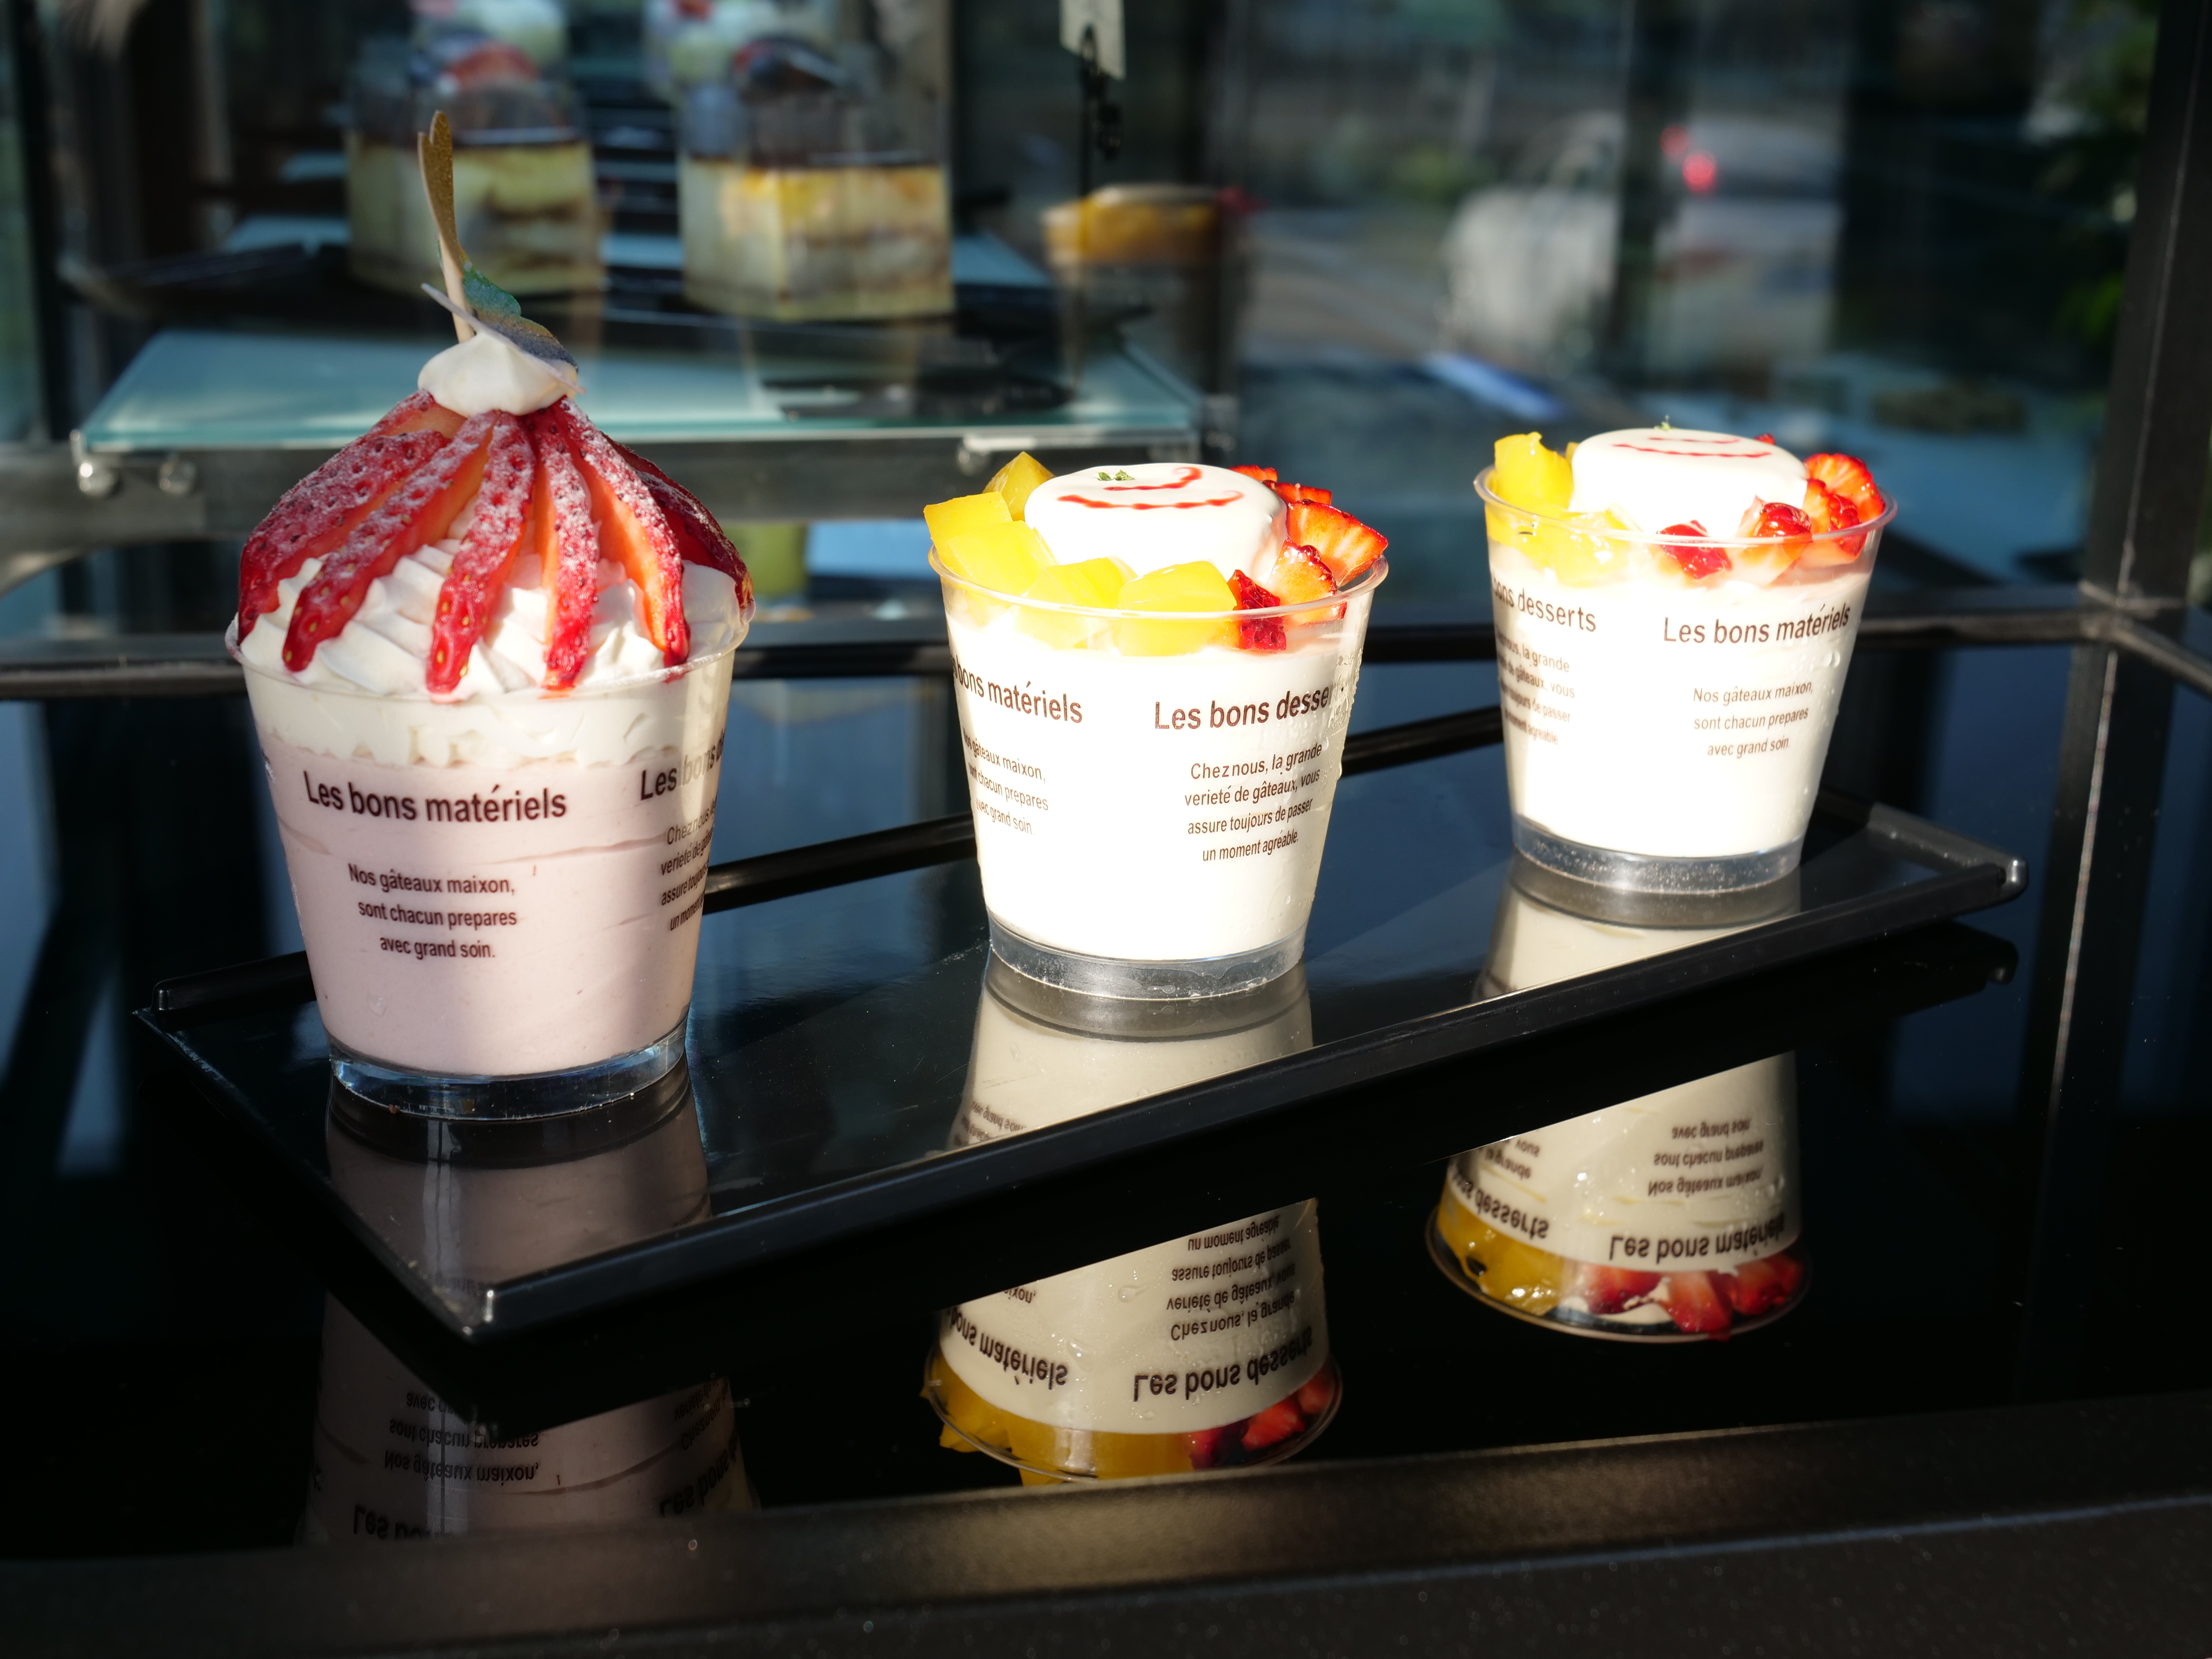
delicious food, product, food, ice cream, dairy product, dessert, drink, gelato